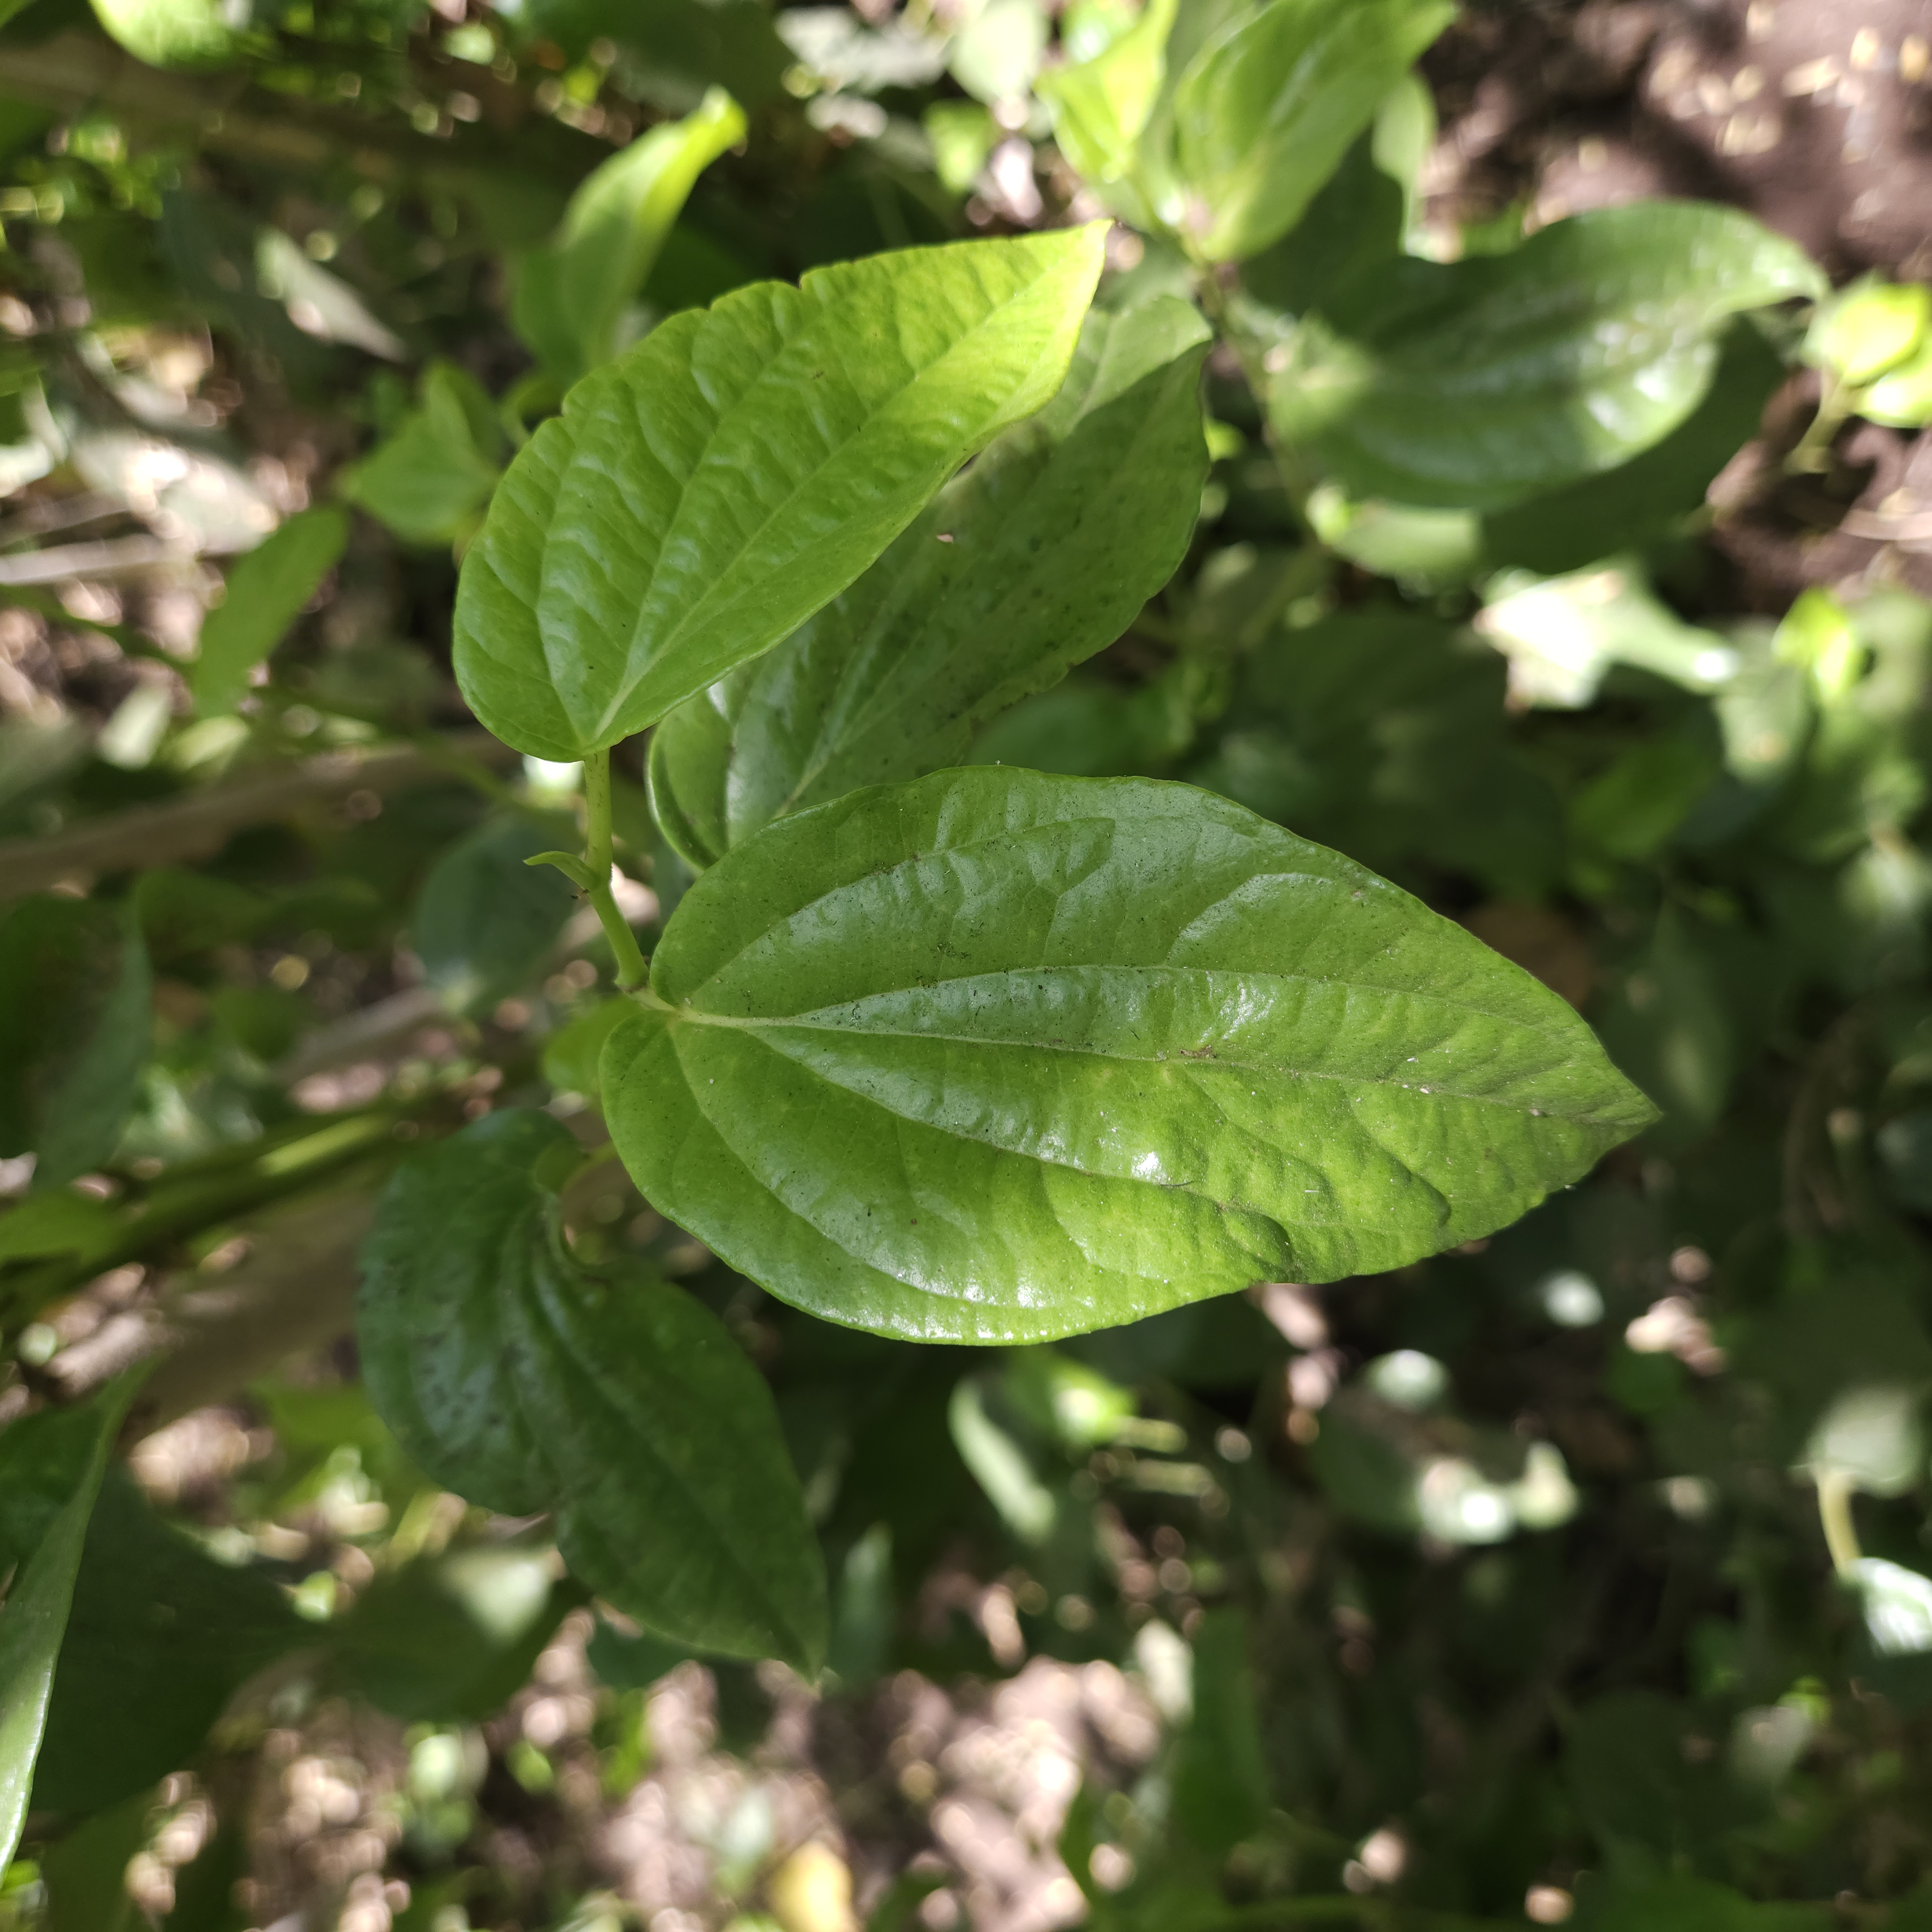
Label: Healthy